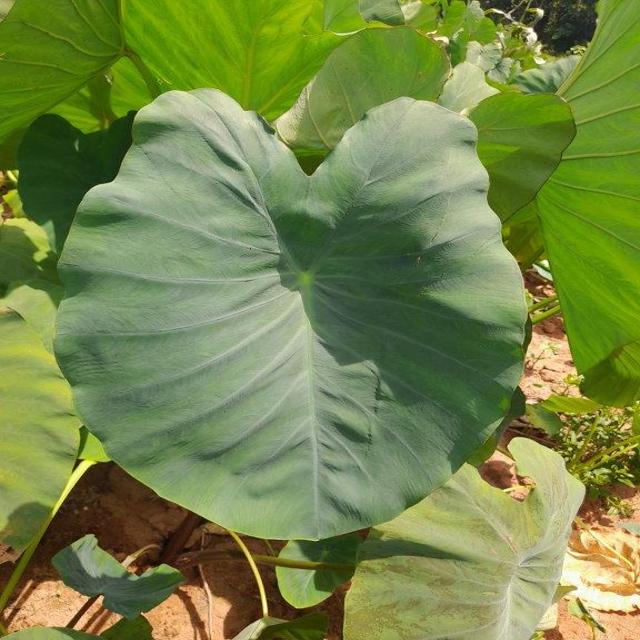
Label: Healthy